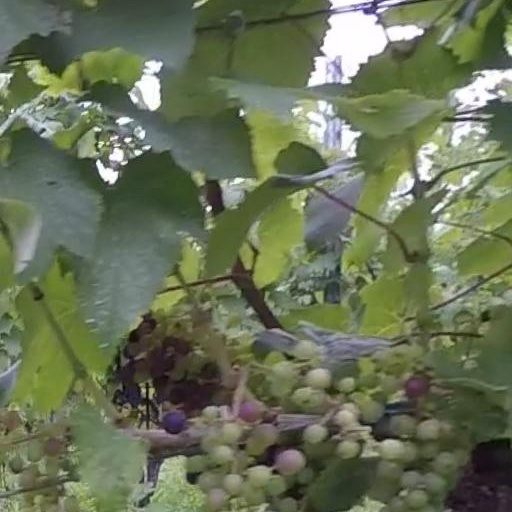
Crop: grape